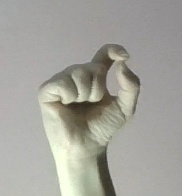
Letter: fa